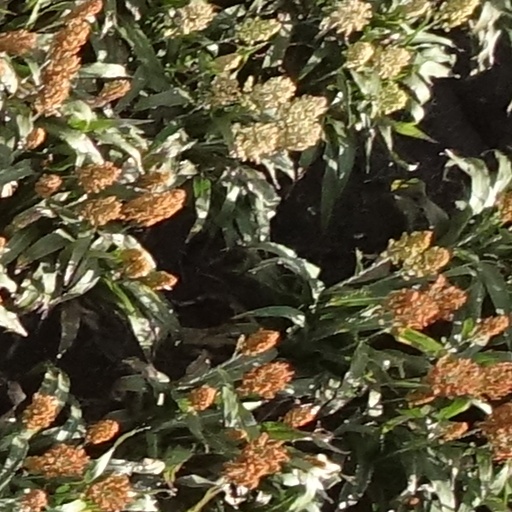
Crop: sorghum